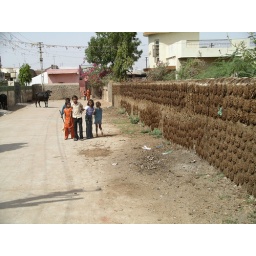
Surendranagar, India - cow dung plastered on the wall and my hous in the background.